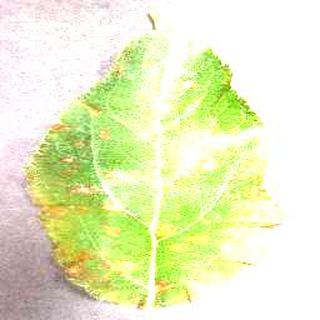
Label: apple_cedar_apple_rust